Emergency!

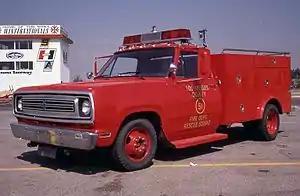
Squad 51 before restoration, picture taken at Pomona Raceway in the 1970s

The vehicles which represented Squad 51 were constructed by Universal crews and were accurate replicas of the units built in-house on stock 1970 Dodge D300 truck chassis by Los Angeles County Fire Department prior to the filming of "Emergency". There were three identical truck chassis' used to represent the original TV Squad 51. The Los Angeles County Fire Department shops were unable to fulfill a request from Universal to build the first unit for the show within the short deadline the studio required, but did provide the blueprints so the studio could build its own unit on a 1972 Dodge D300 chassis.